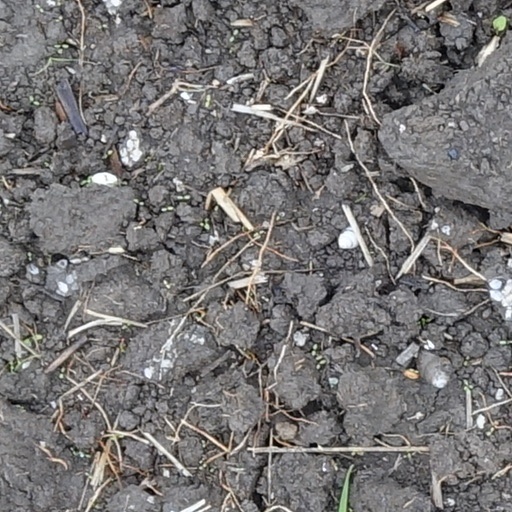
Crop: wheat